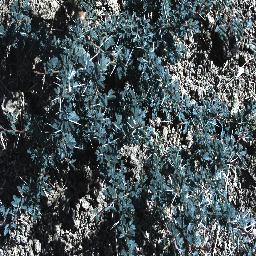
Label: prickly_acacia